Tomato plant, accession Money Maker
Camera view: vertical (180 deg); turntable rotation: 210 degrees
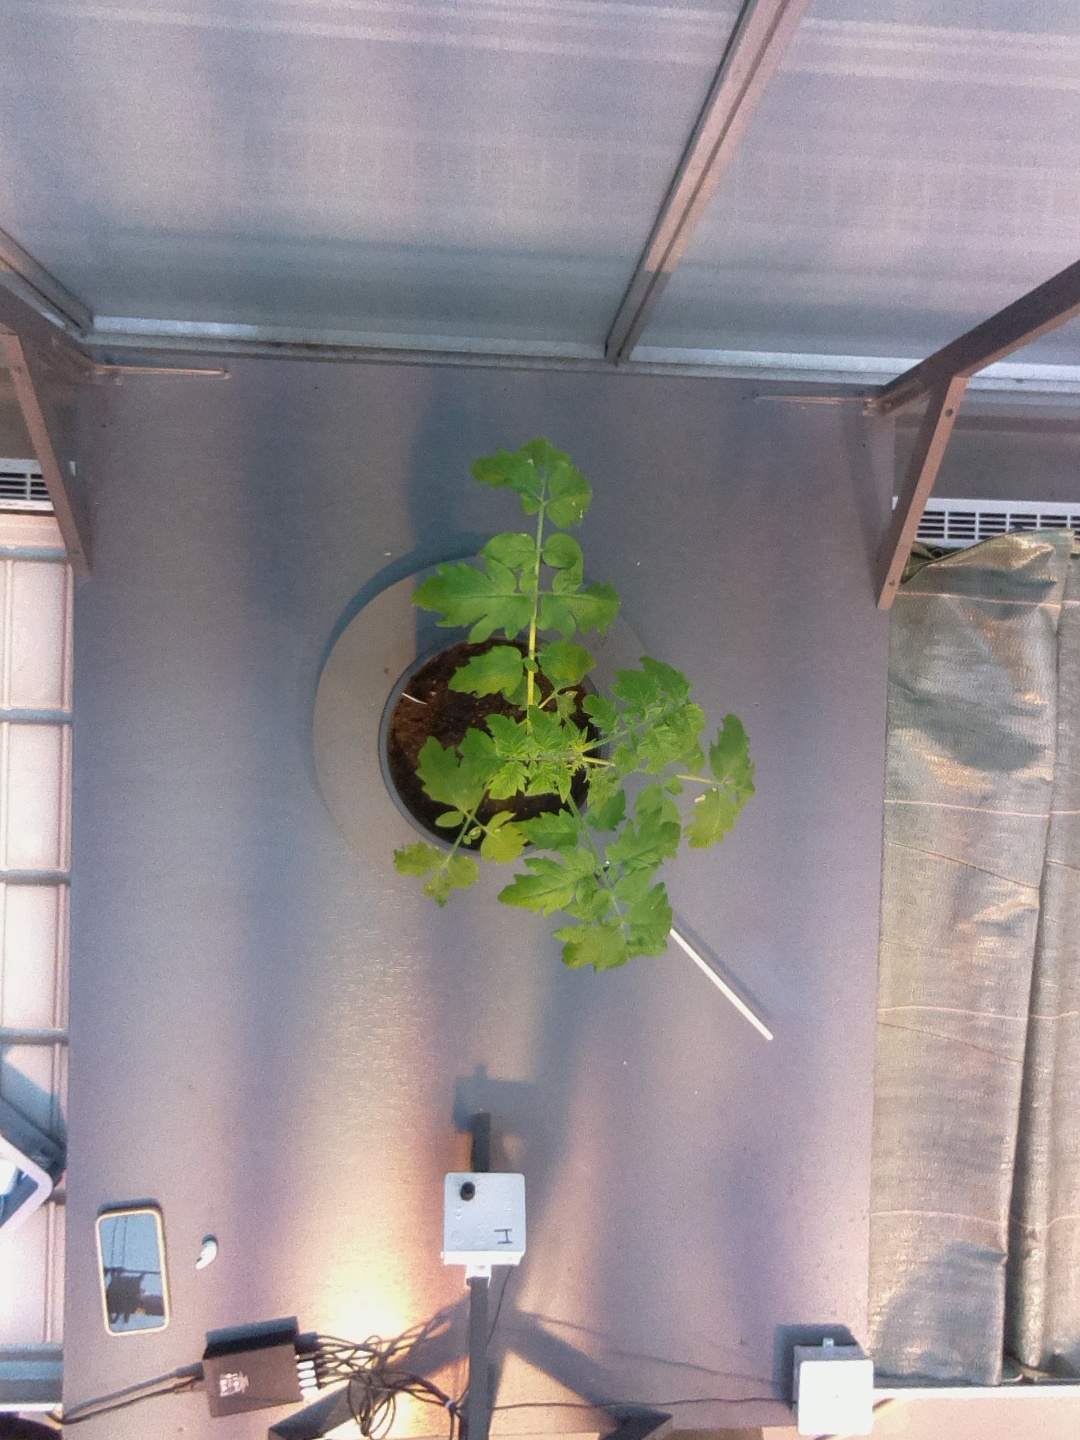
BBCH growth stage 14: 8 of true leaves visible